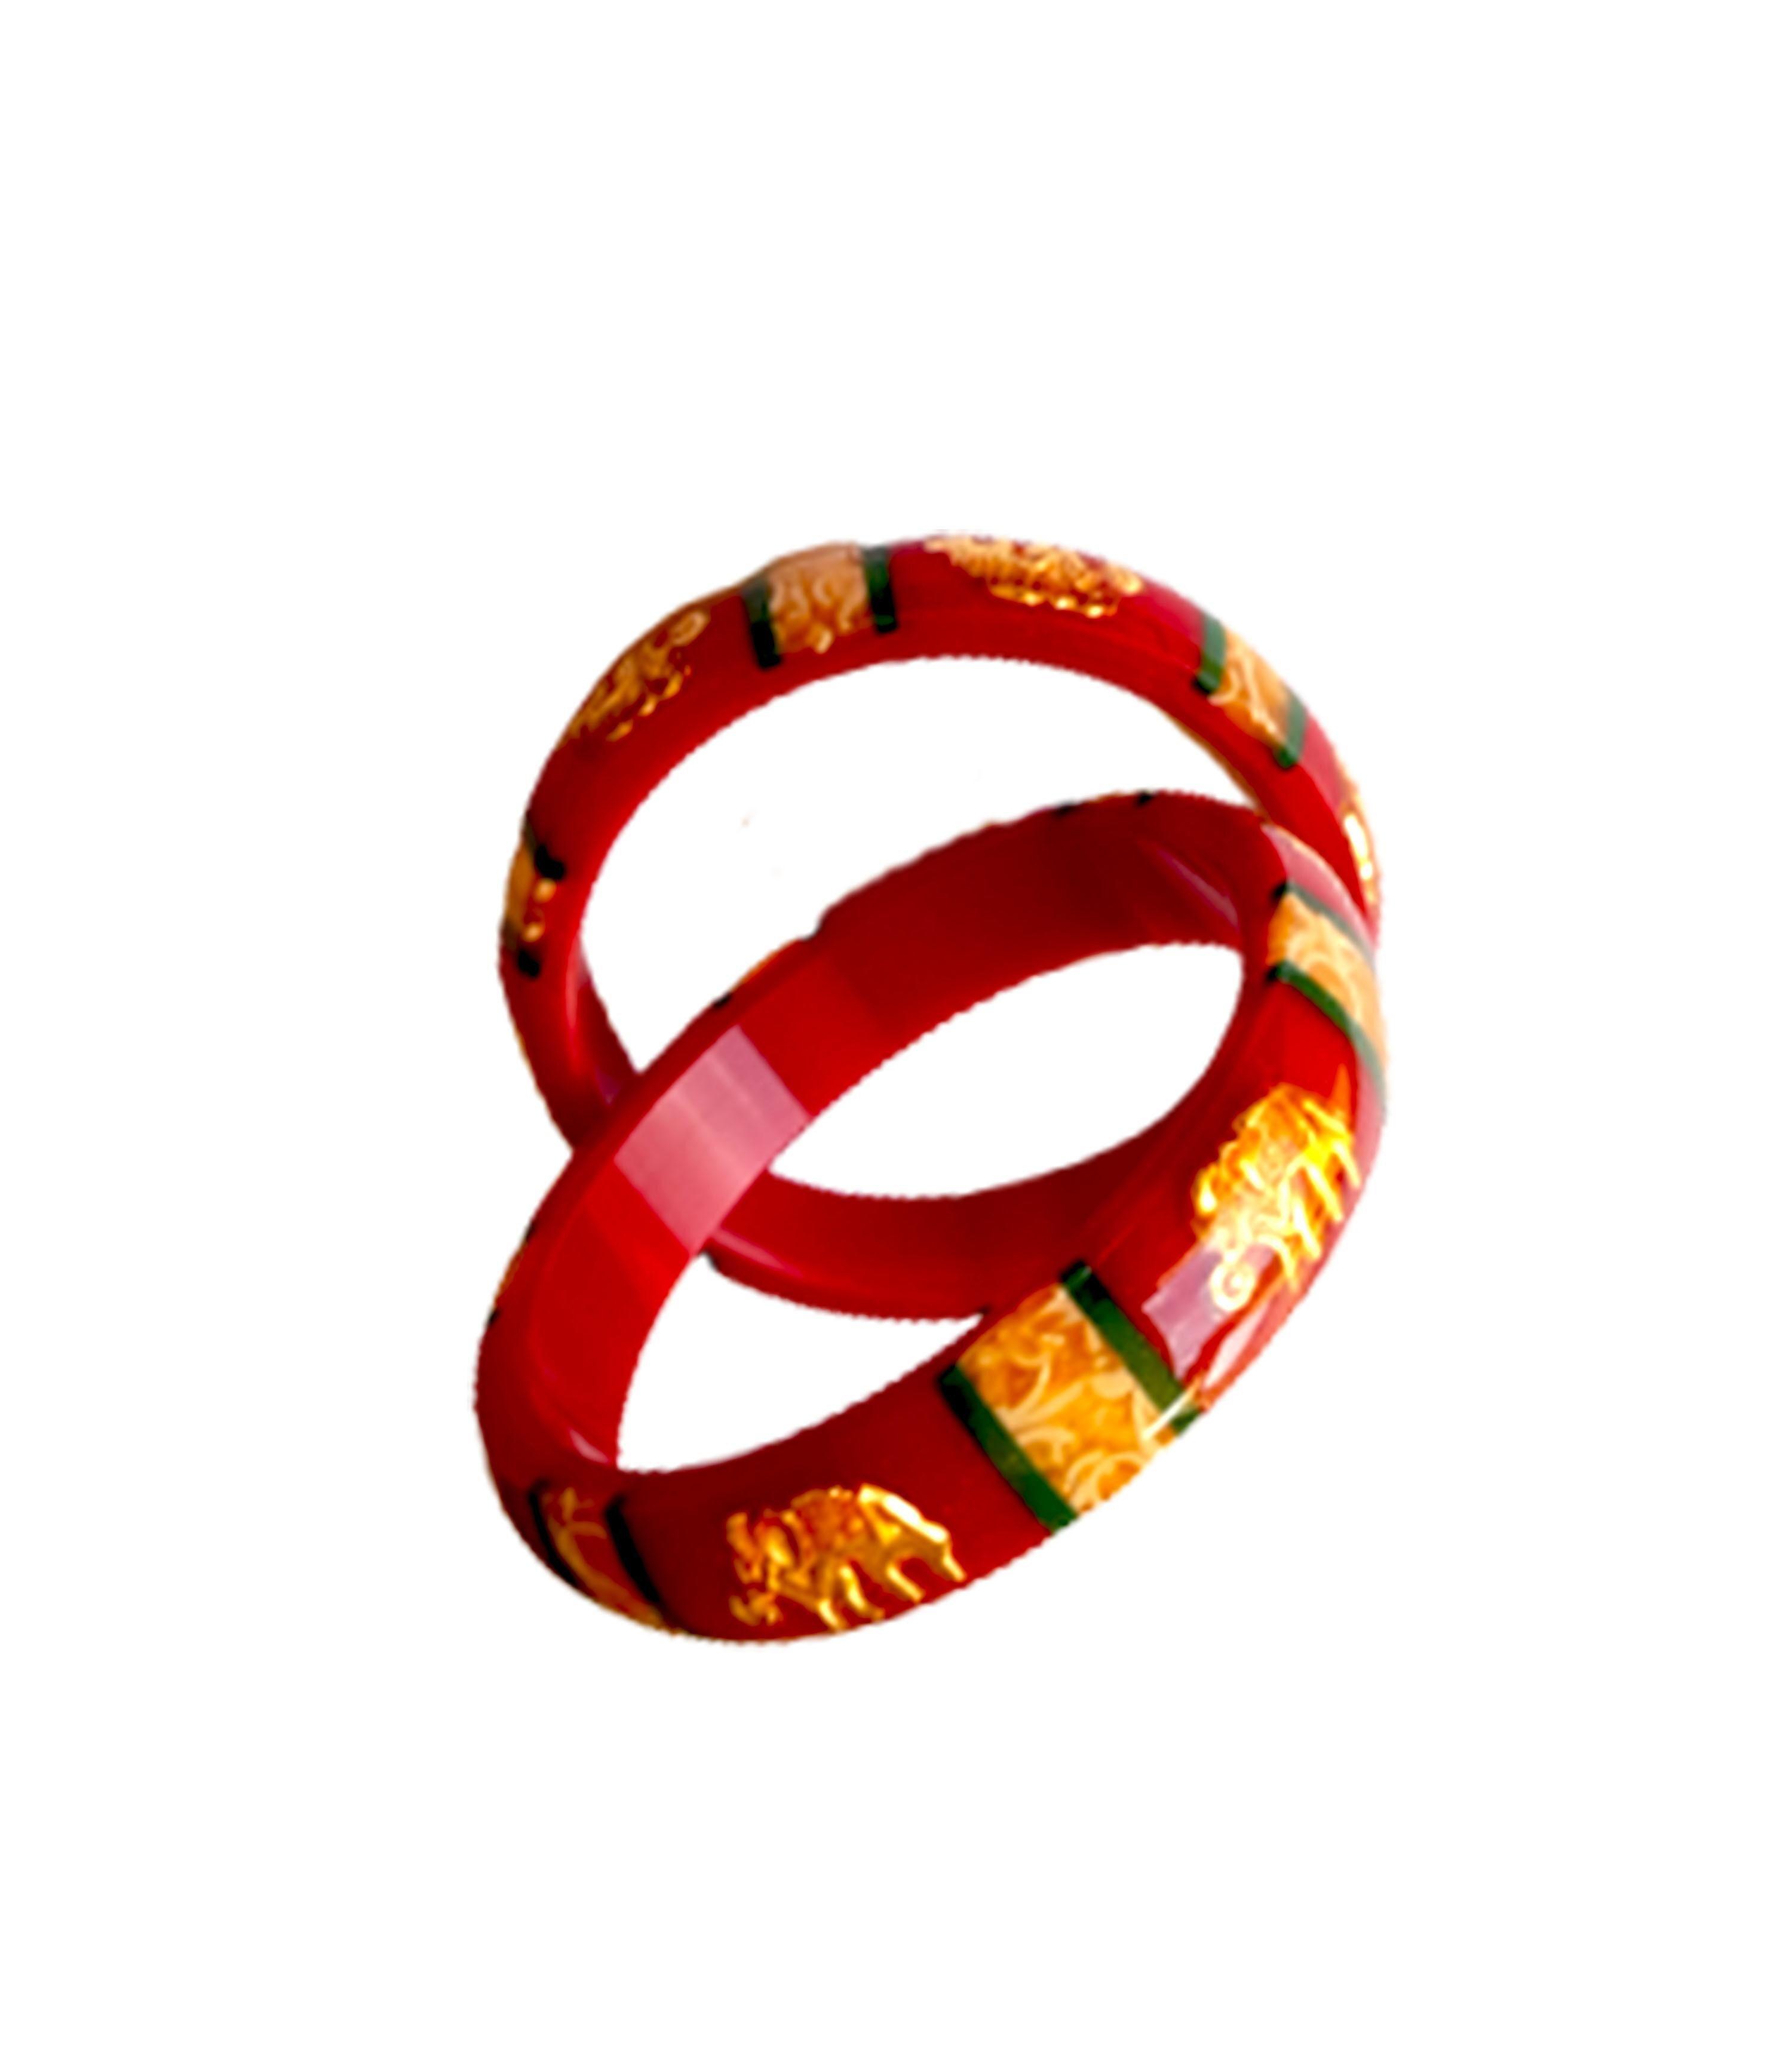
Bovzen Acrylic Pola Bangle Set Pack of 2 ( Size 2-10 )
Type: Bangles
Brand: BOVZEN
Price: Rs. 439
 Bovzen Gold Plated Laminated Acrylic Shakha Pola Bangle  Red Pola, Set of 2,Best quality Pola with Micro Gold Plated for long lasting of golden color; for both daily usage as well as occasional use. All sizes available, from smallest bangle size of 2-2 to highest bangle size of 2-12.
Features: Handmade Gold Plated Bangles### Its from West Bengal###Best quality Gold plating on Copper for long lasting###Base material is high quality Acrylic pipe
Included: One-Pair-of-Gold-Plated-Red--Pola-Acrylic-Bangles